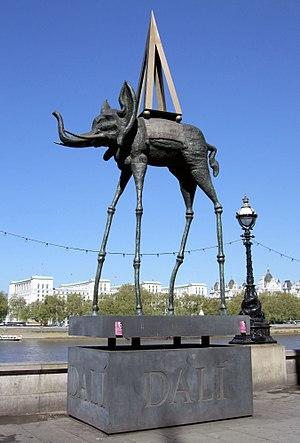
Le Dalí Universe est une collection d´œuvres d'art et des sculptures en bronze de Salvador Dalí. La collection tours et les œuvres sont régulièrement exposés à des endroits dans tout le monde. L'exposition présente des sculptures en bronze, des livres illustrés, de sculptures en pate de verre produites avec la Cristallerie Daum et des objets et sculptures d´or. La dernière exposition internationale a été tenue à Beijing, en Chine au cours de 2018. Le dernier spectacle Européen a eu lieu à Liège, en Belgique, en 2016.